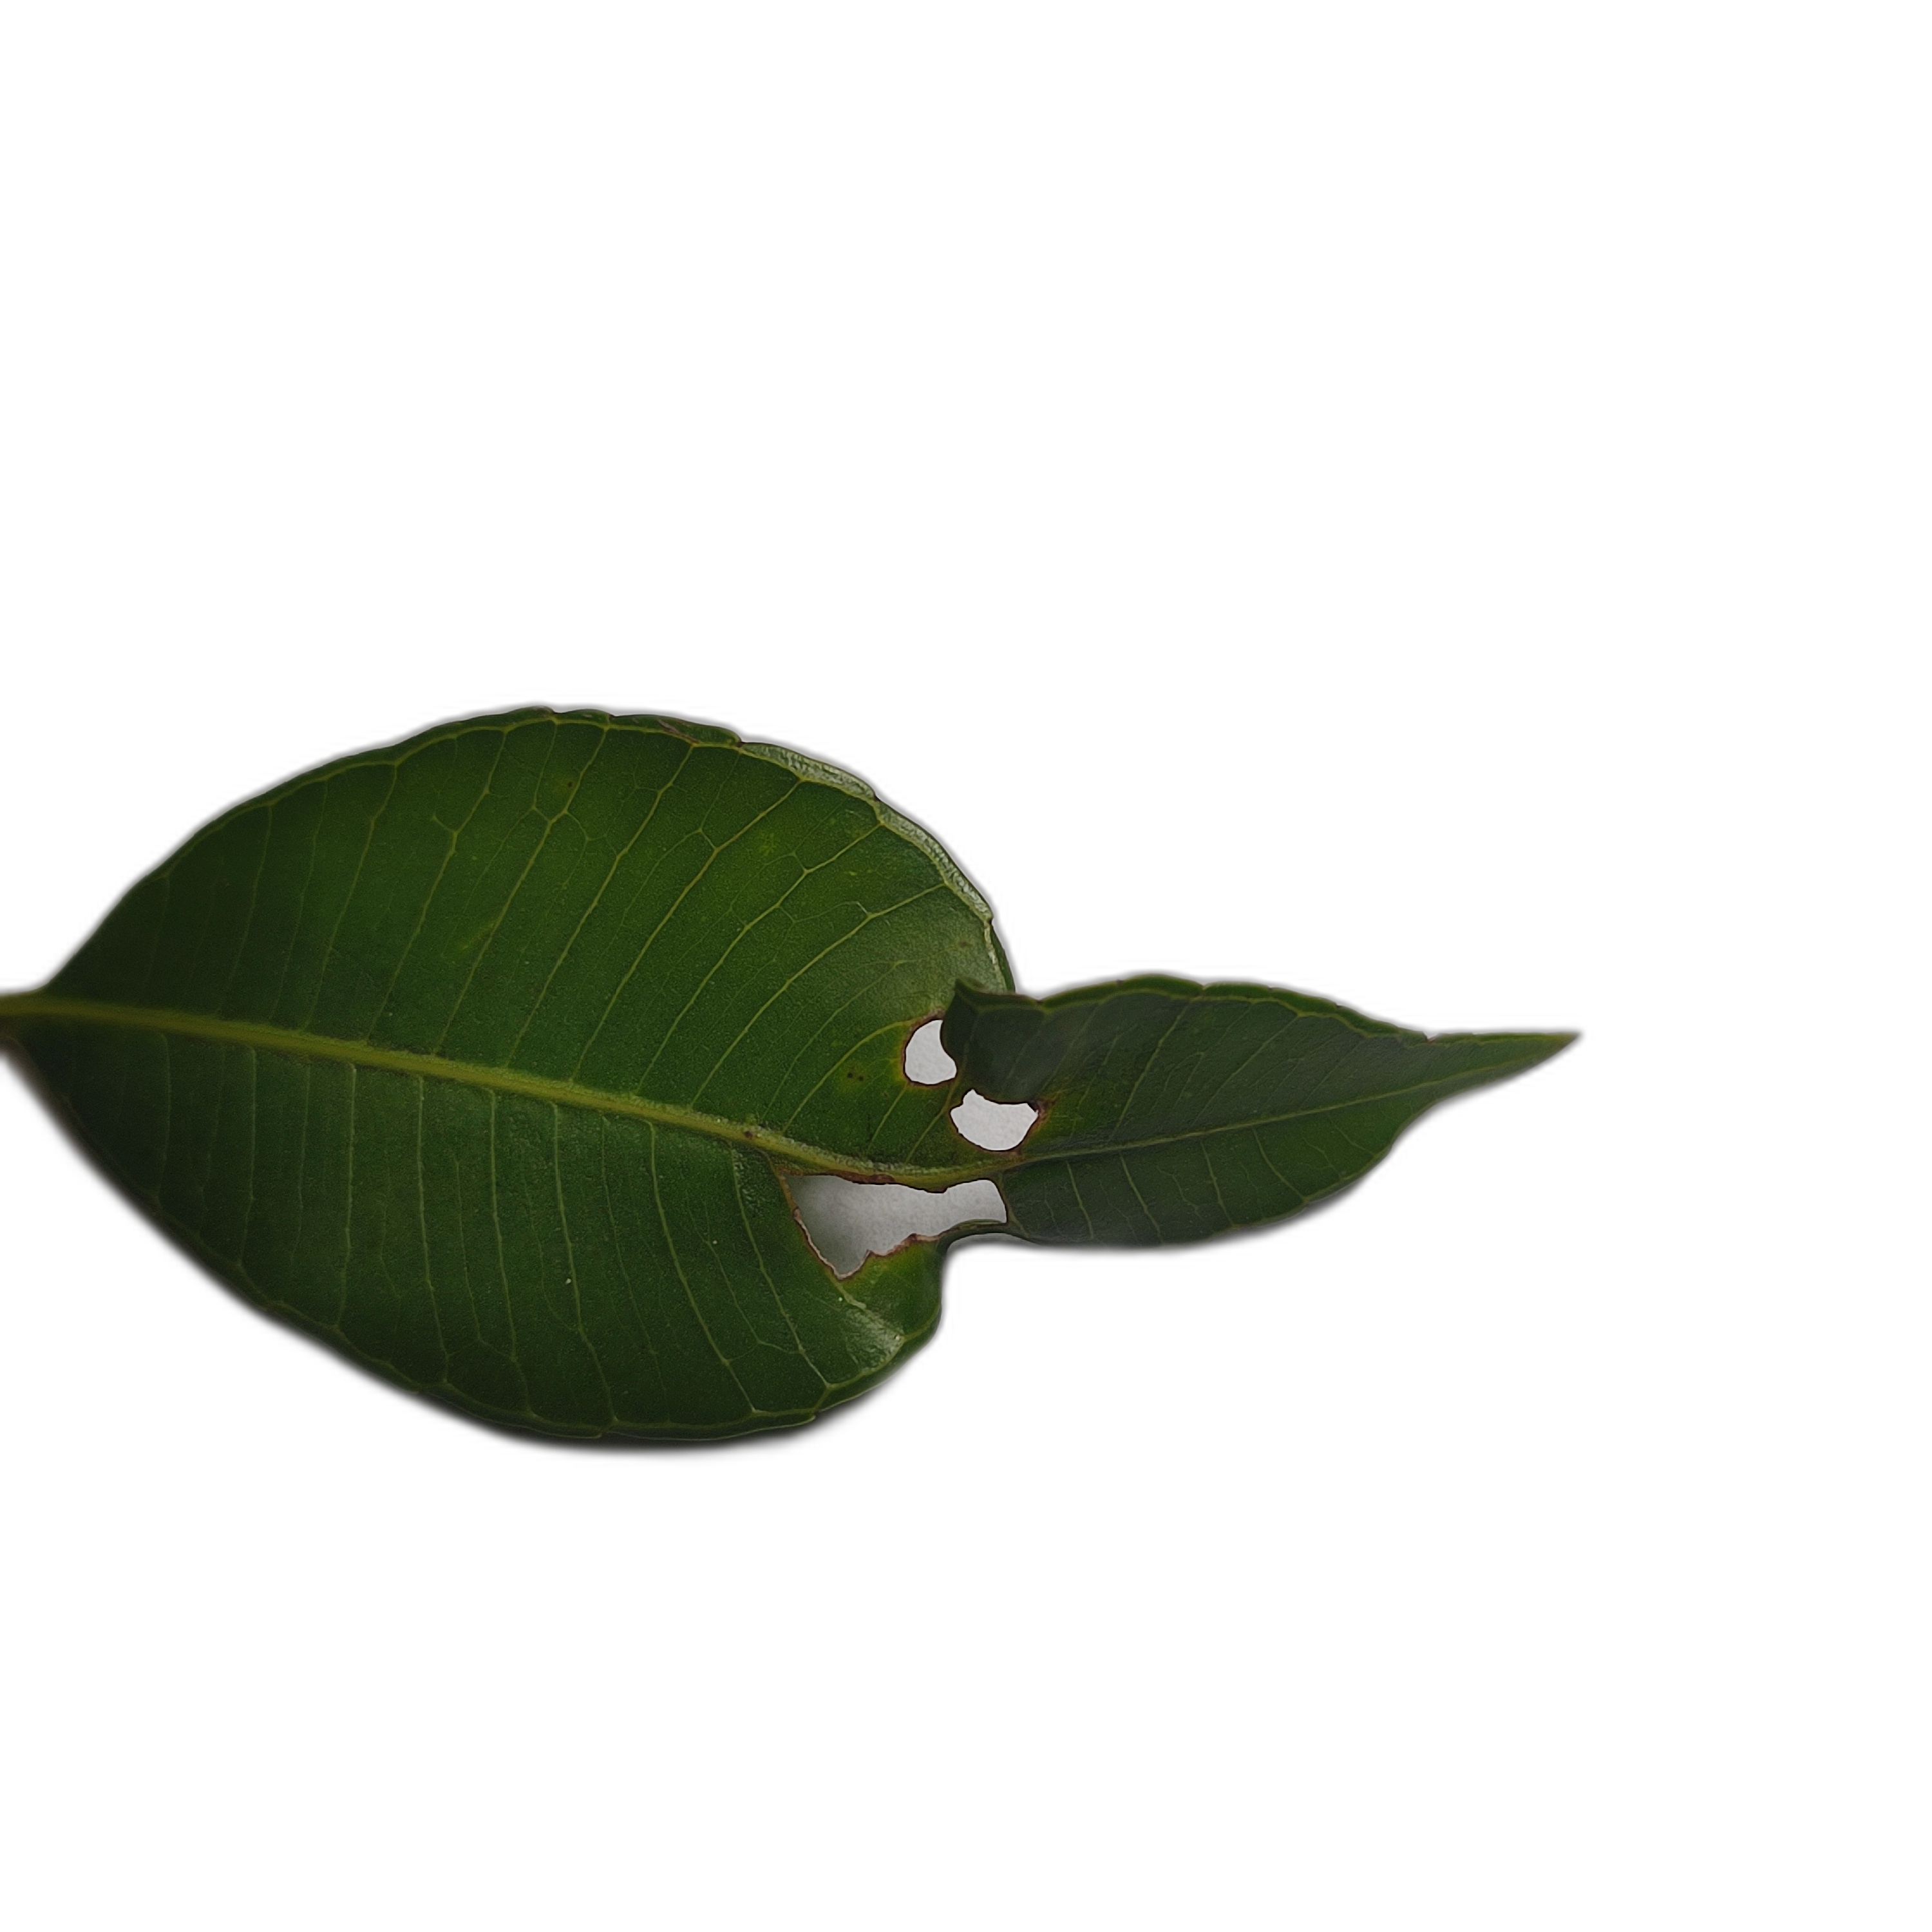
Label: not_healthy